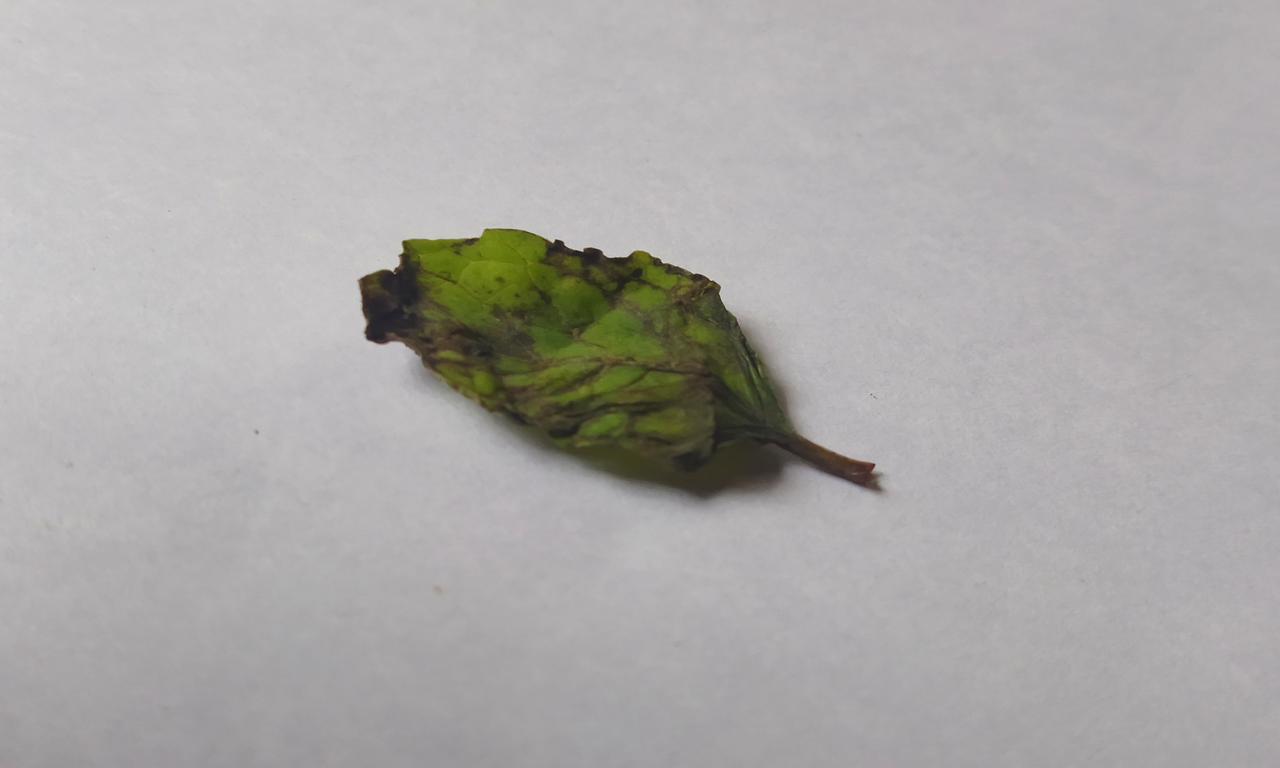
Label: Spoiled